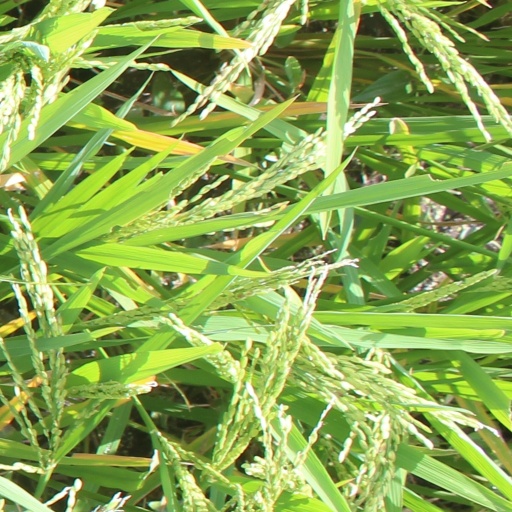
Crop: rice